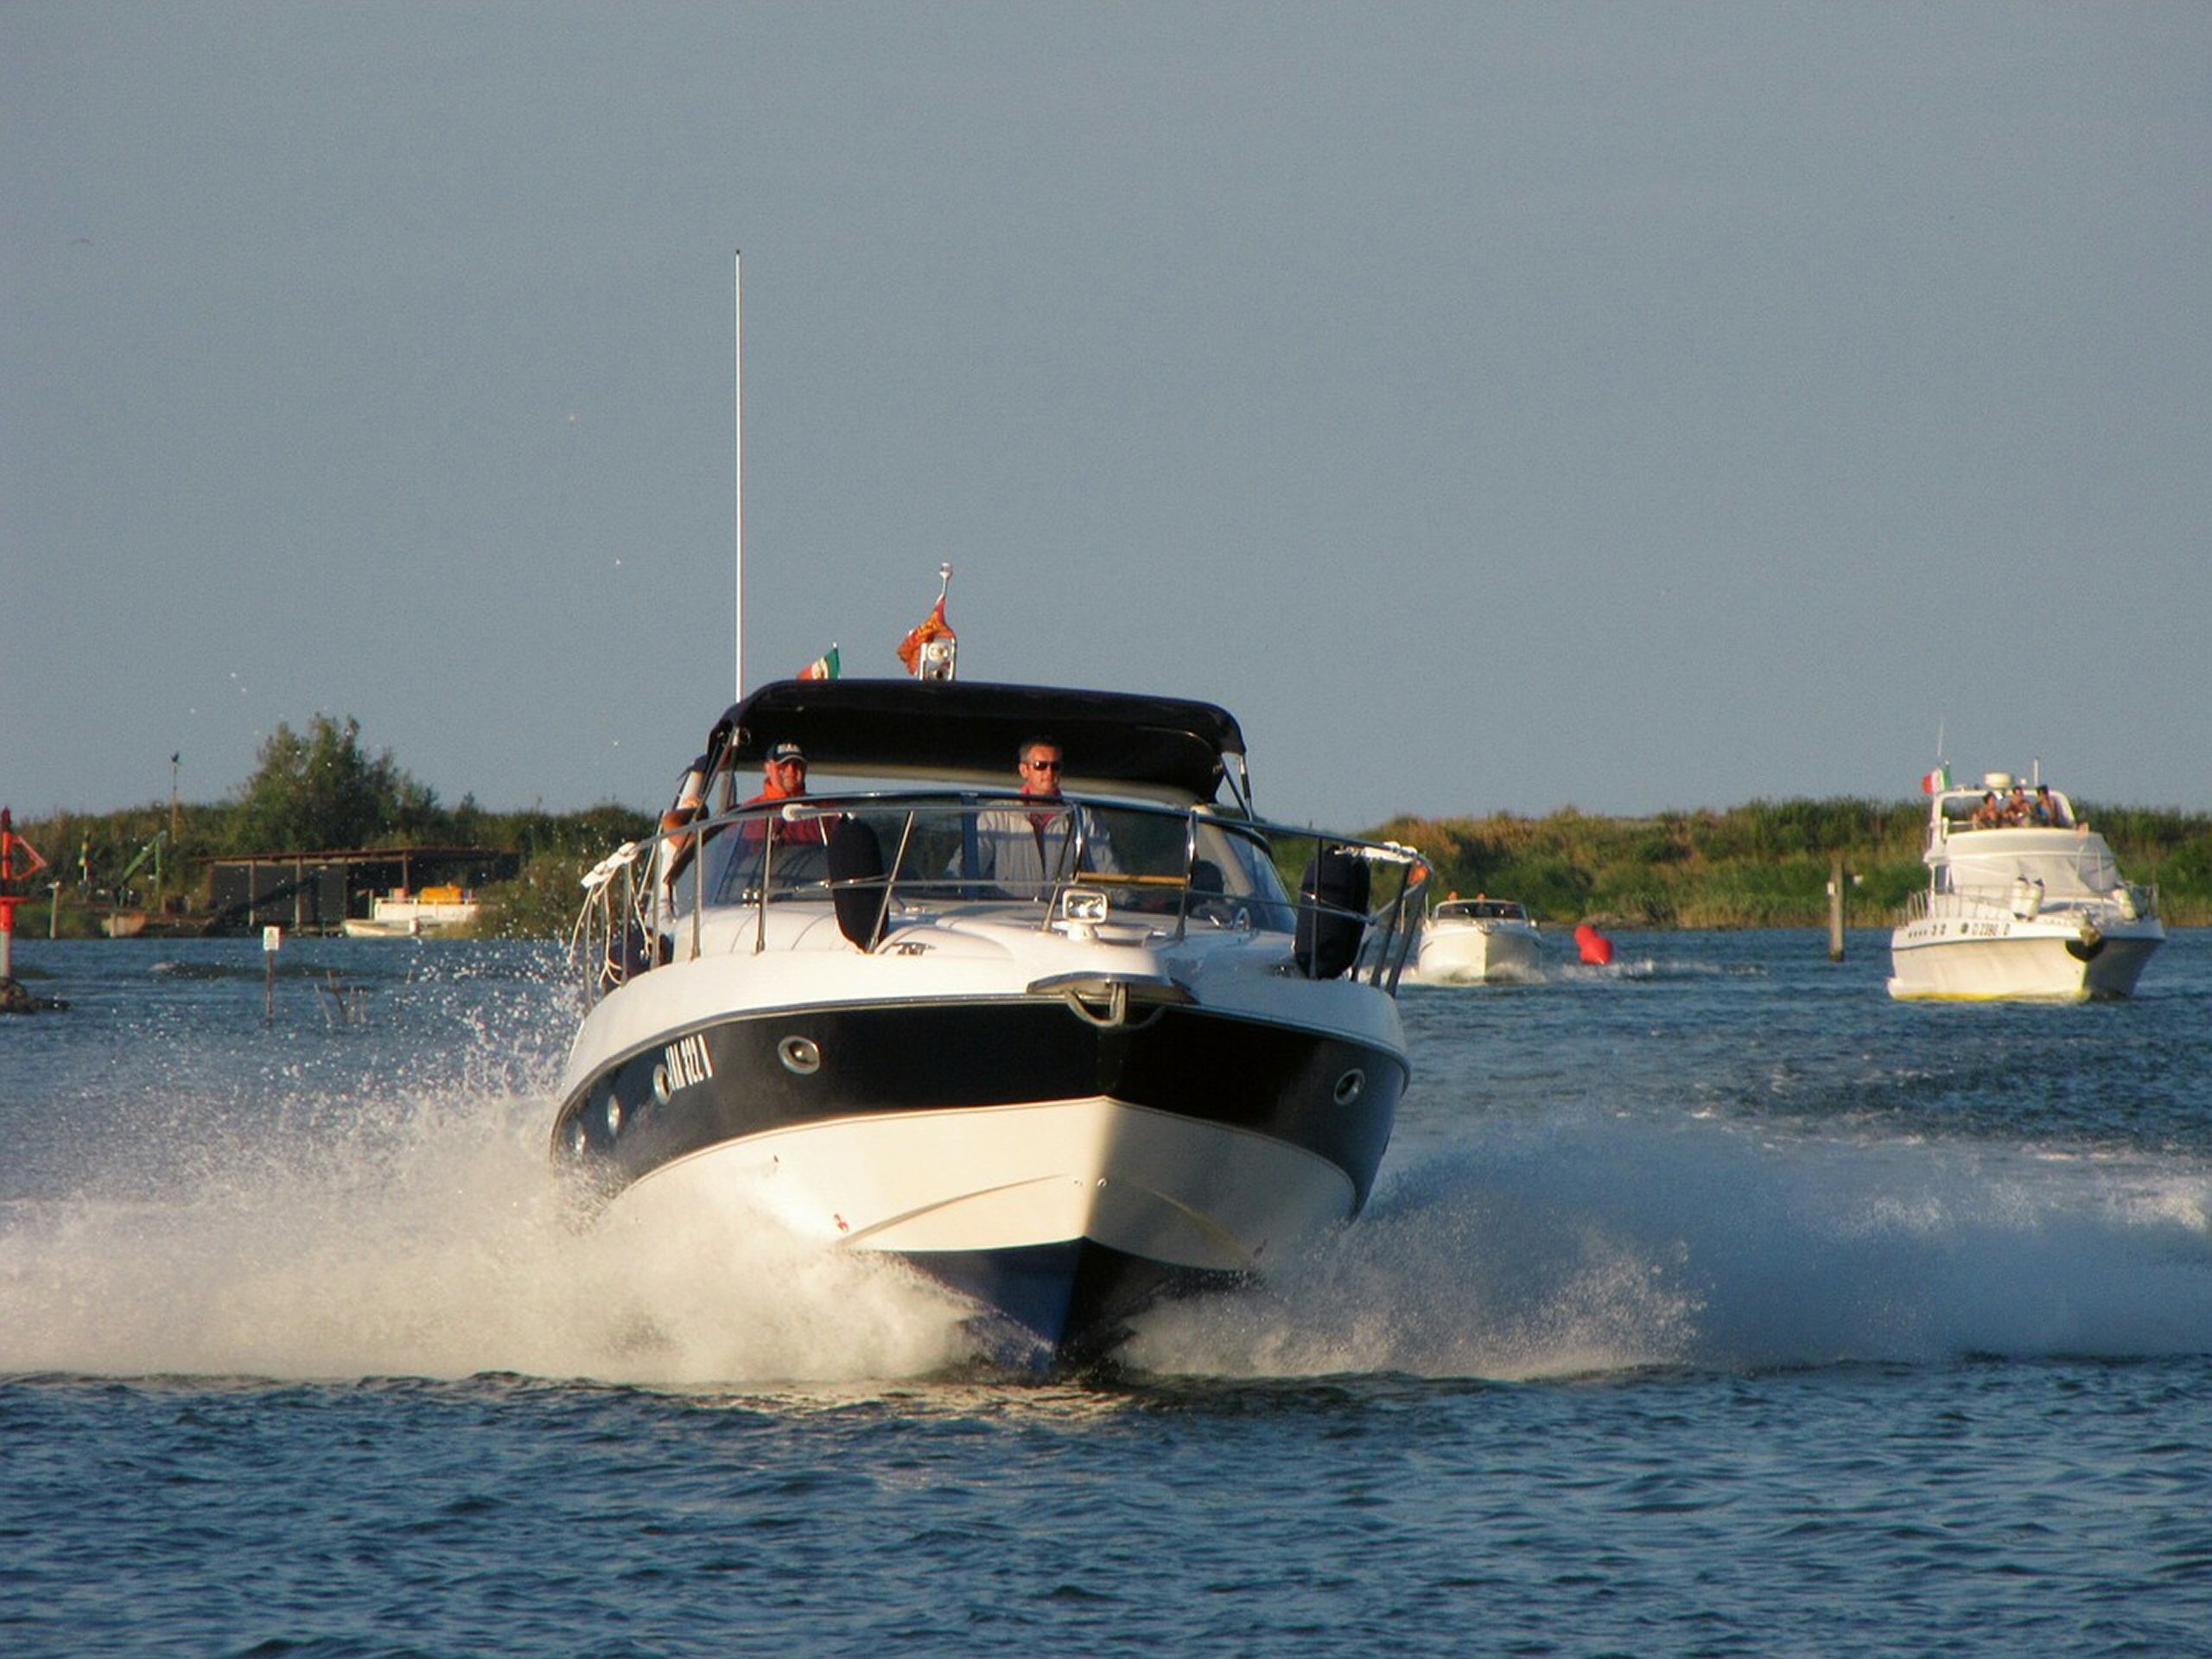
sea, boat, ship, vehicle, yacht, motorboat, speedboat, boating, watercraft, ecosystem, powerboat, passenger ship, luxury yacht, pilot boat, patrol boat